Goulburn Valley Highway

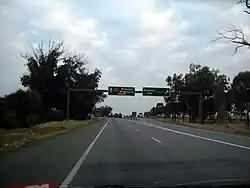
Goulburn Valley Highway exit to Seymour and Yea near Hume Freeway

The passing of the "Country Roads Act of 1912" through the Parliament of Victoria provided for the establishment of the Country Roads Board (later VicRoads) and their ability to declare Main Roads, taking responsibility for the management, construction and care of the state's major roads from local municipalities. Upper Goulburn Road was declared a Main Road, from Alexandra to Thornton on 16 November 1914, from Tallarook through Trawool and Yea to Molesworth on 30 November 1914, and from Molesworth to Alexandra on 20 September 1915; Goulburn Valley Road from Seymour through Nagambie to Murchison was declared a Main Road on 30 November 1914; Shepparton-Numurkah(-Cobram) Road between Shepparton through Numurkah and Katunga to Strathmerton was declared a Main Road on 17 March 1915; and Shepparton-Murchison(-Nagambie Road) was declared a Main Road, between Shepparton and Arcadia on 17 March 1915, and between Arcadia and Murchison on 20 September 1915.